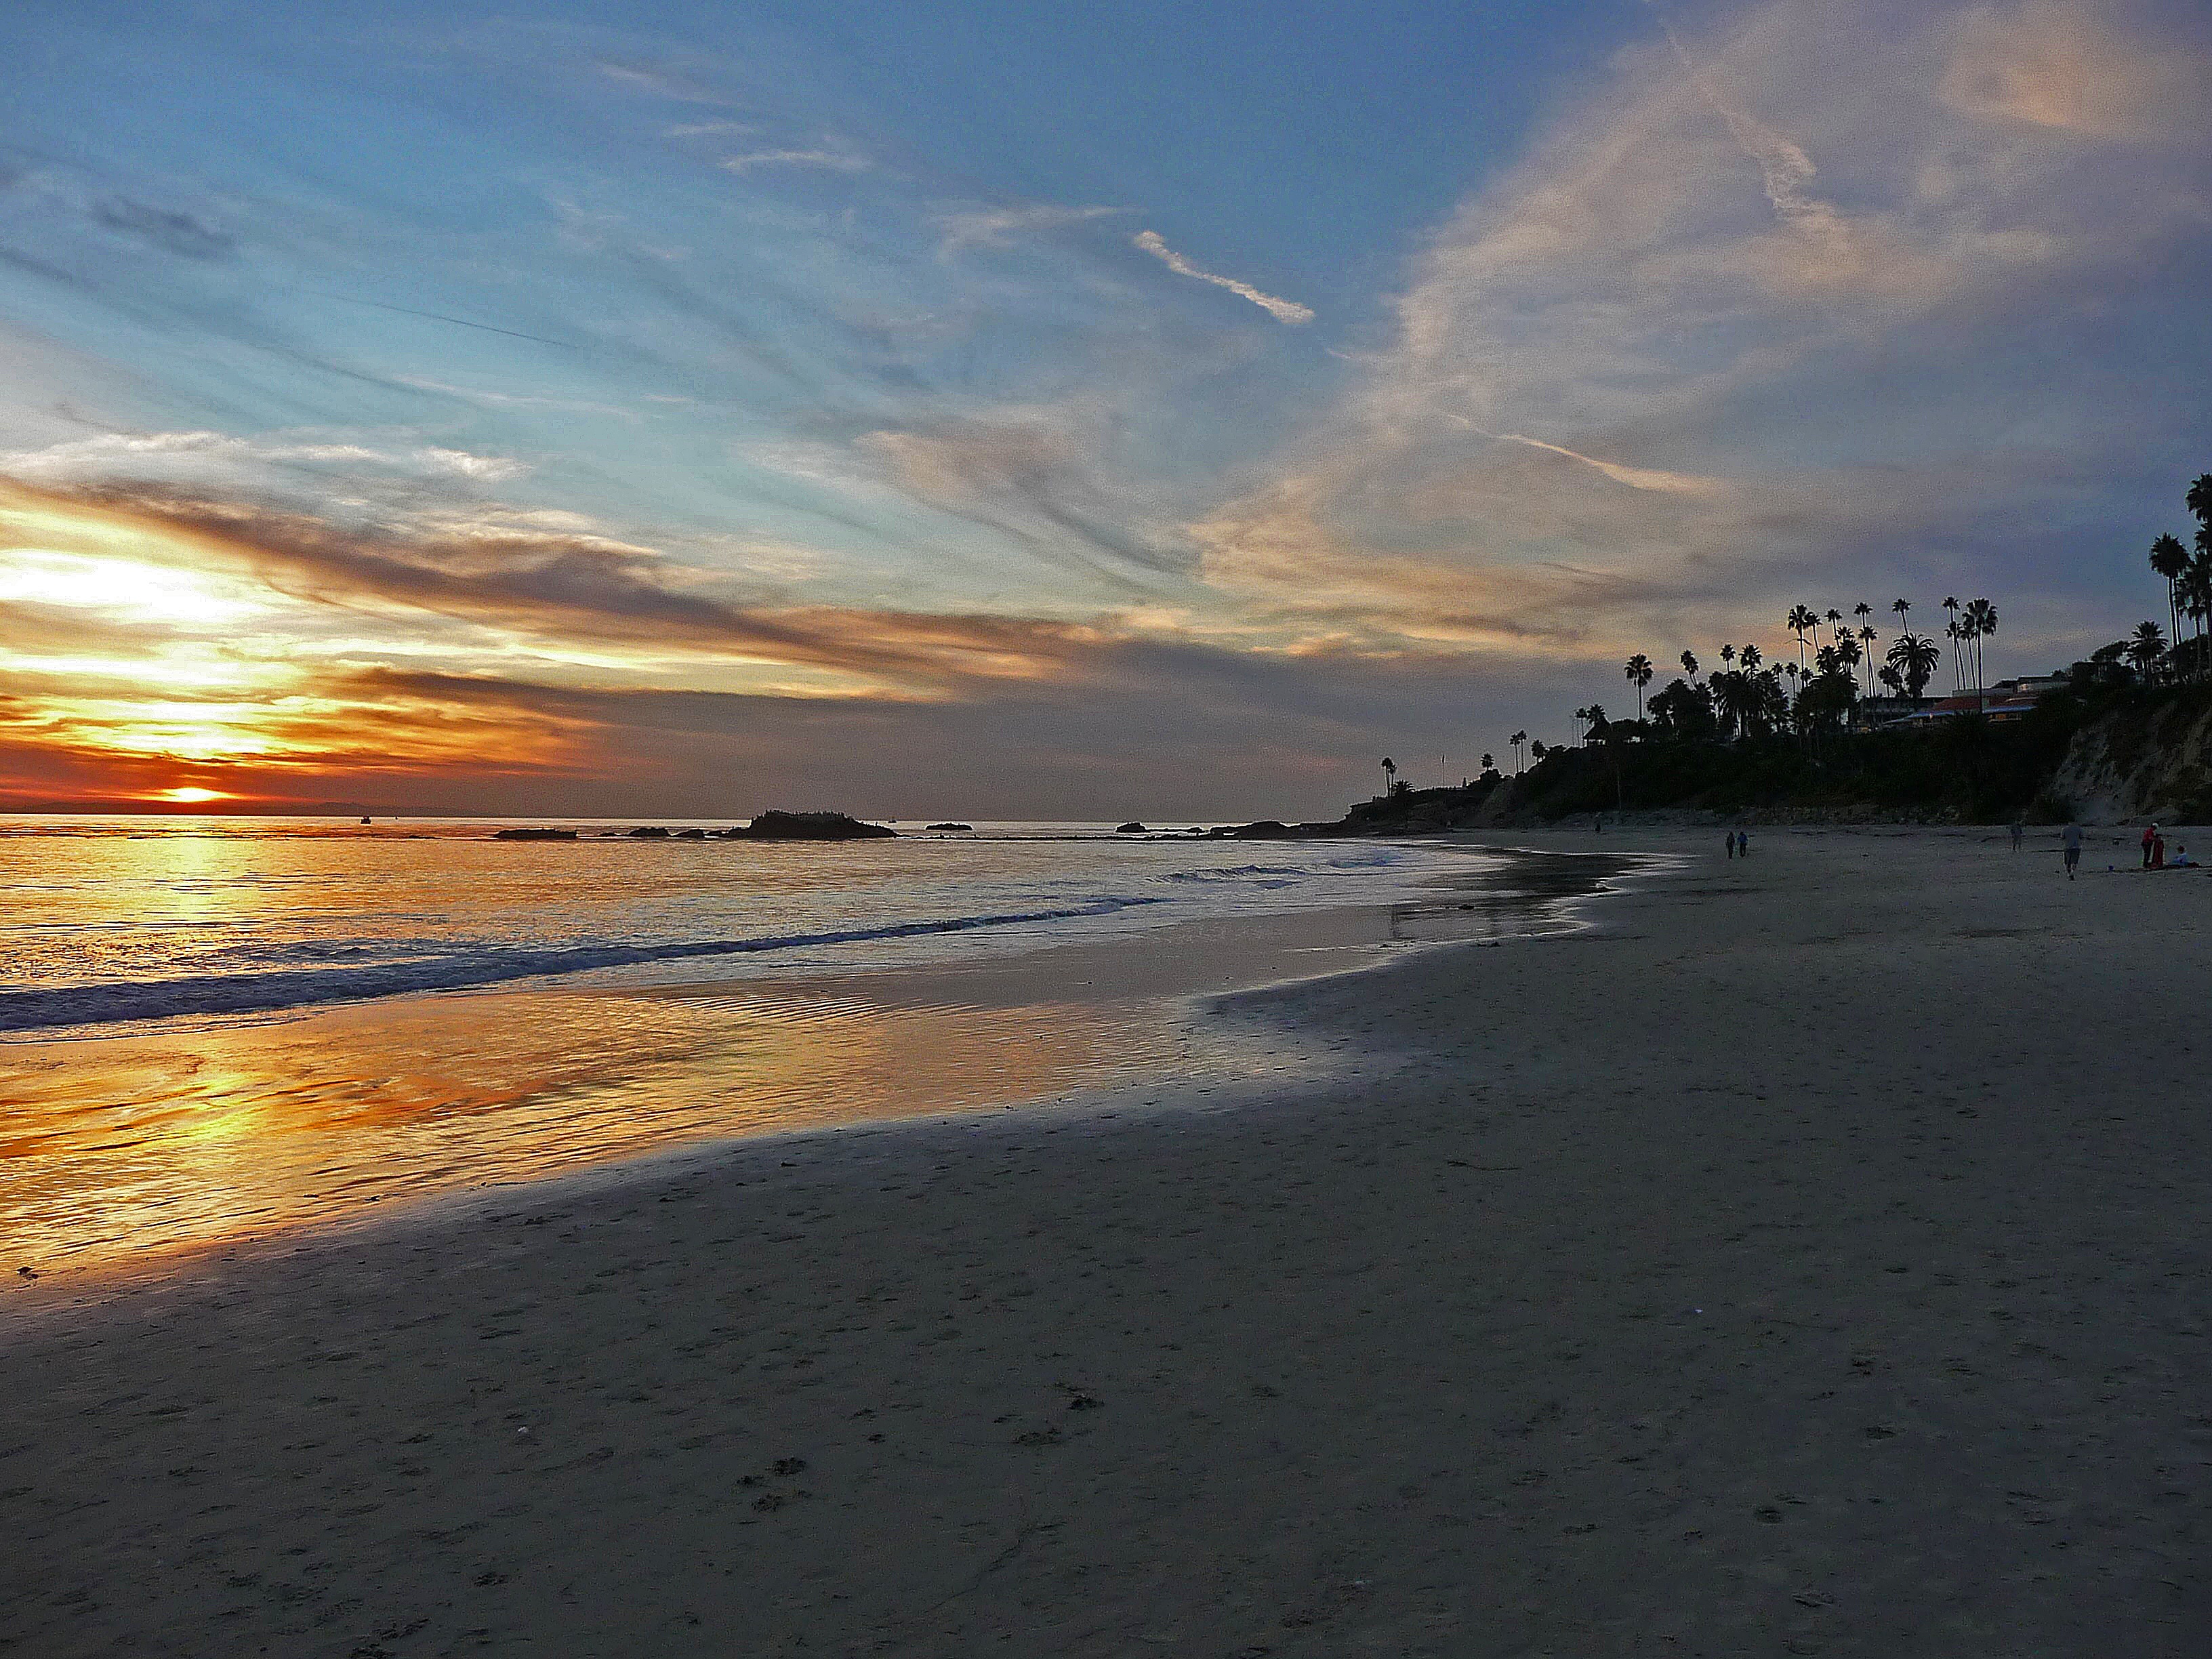
beach, sea, coast, sand, ocean, horizon, cloud, sky, sunrise, sunset, sunlight, morning, shore, wave, dawn, dusk, evening, reflection, bay, body of water, wind wave